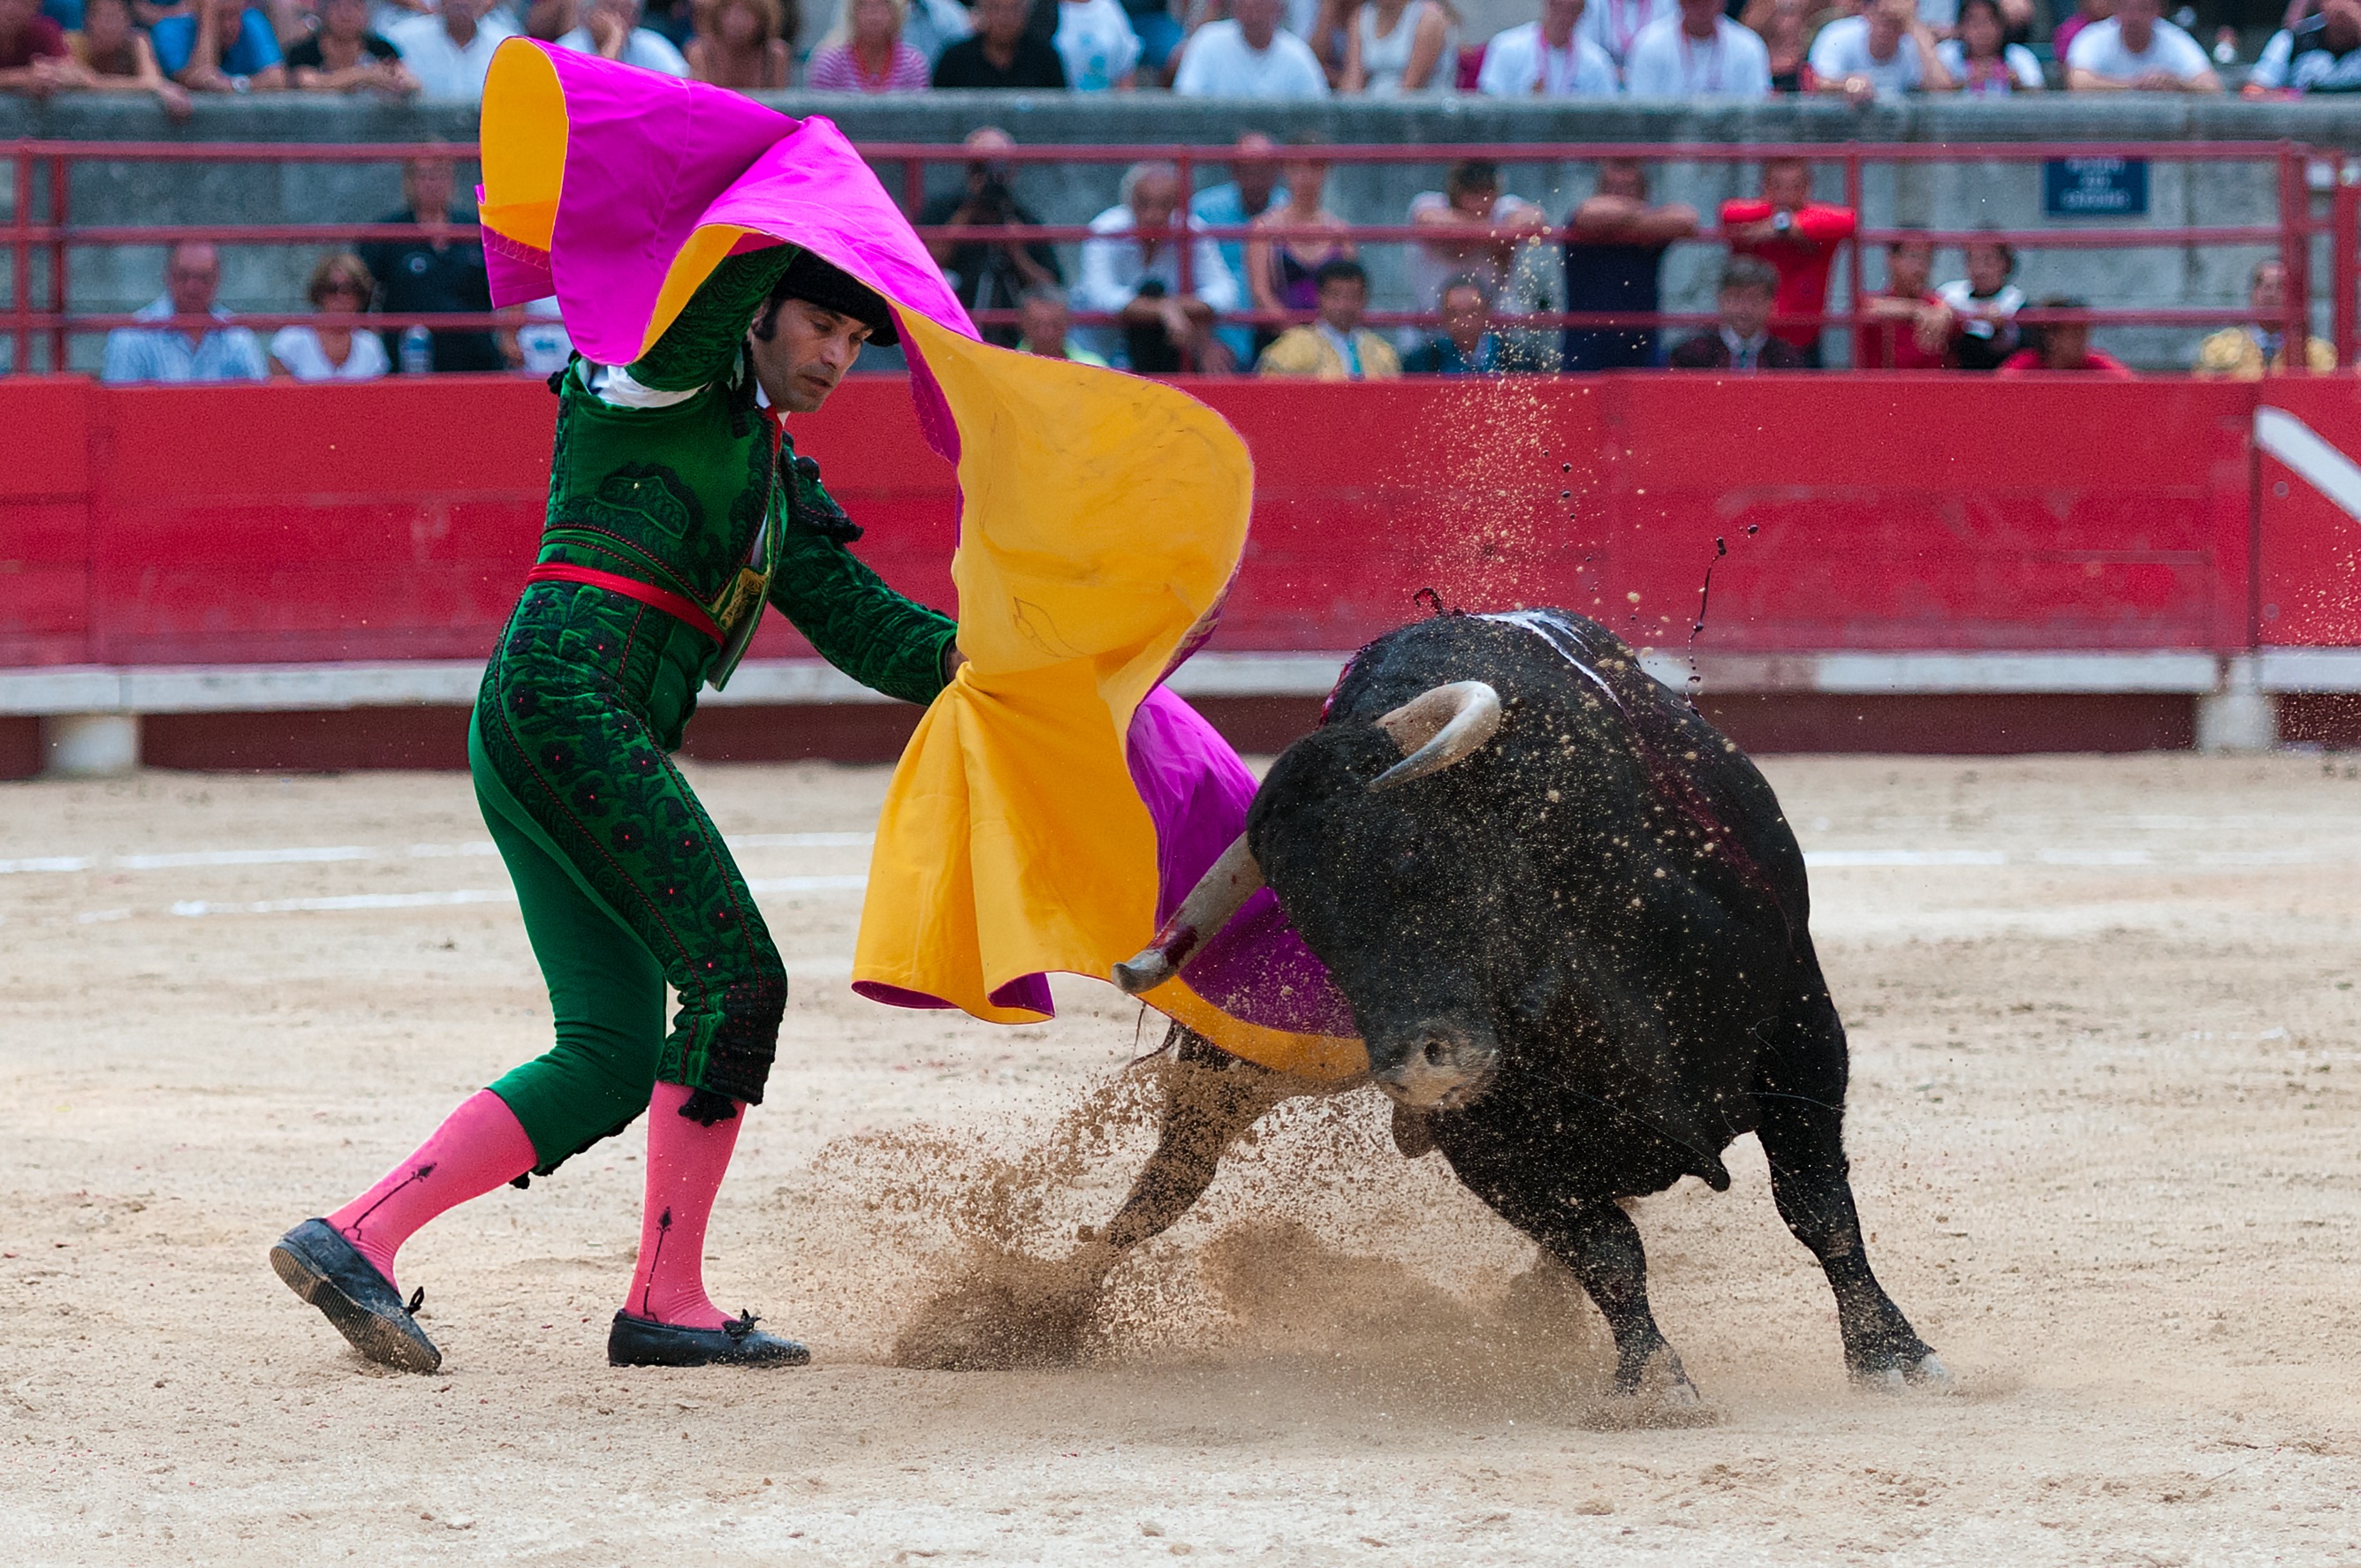
bull, fun, performance, bullring, event, tradition, bullfighting, bulls, entertainment, toreador, bullfight, performing arts, matador, arenas, traditional sport, sport venue, animal sports, public event, beaucaire